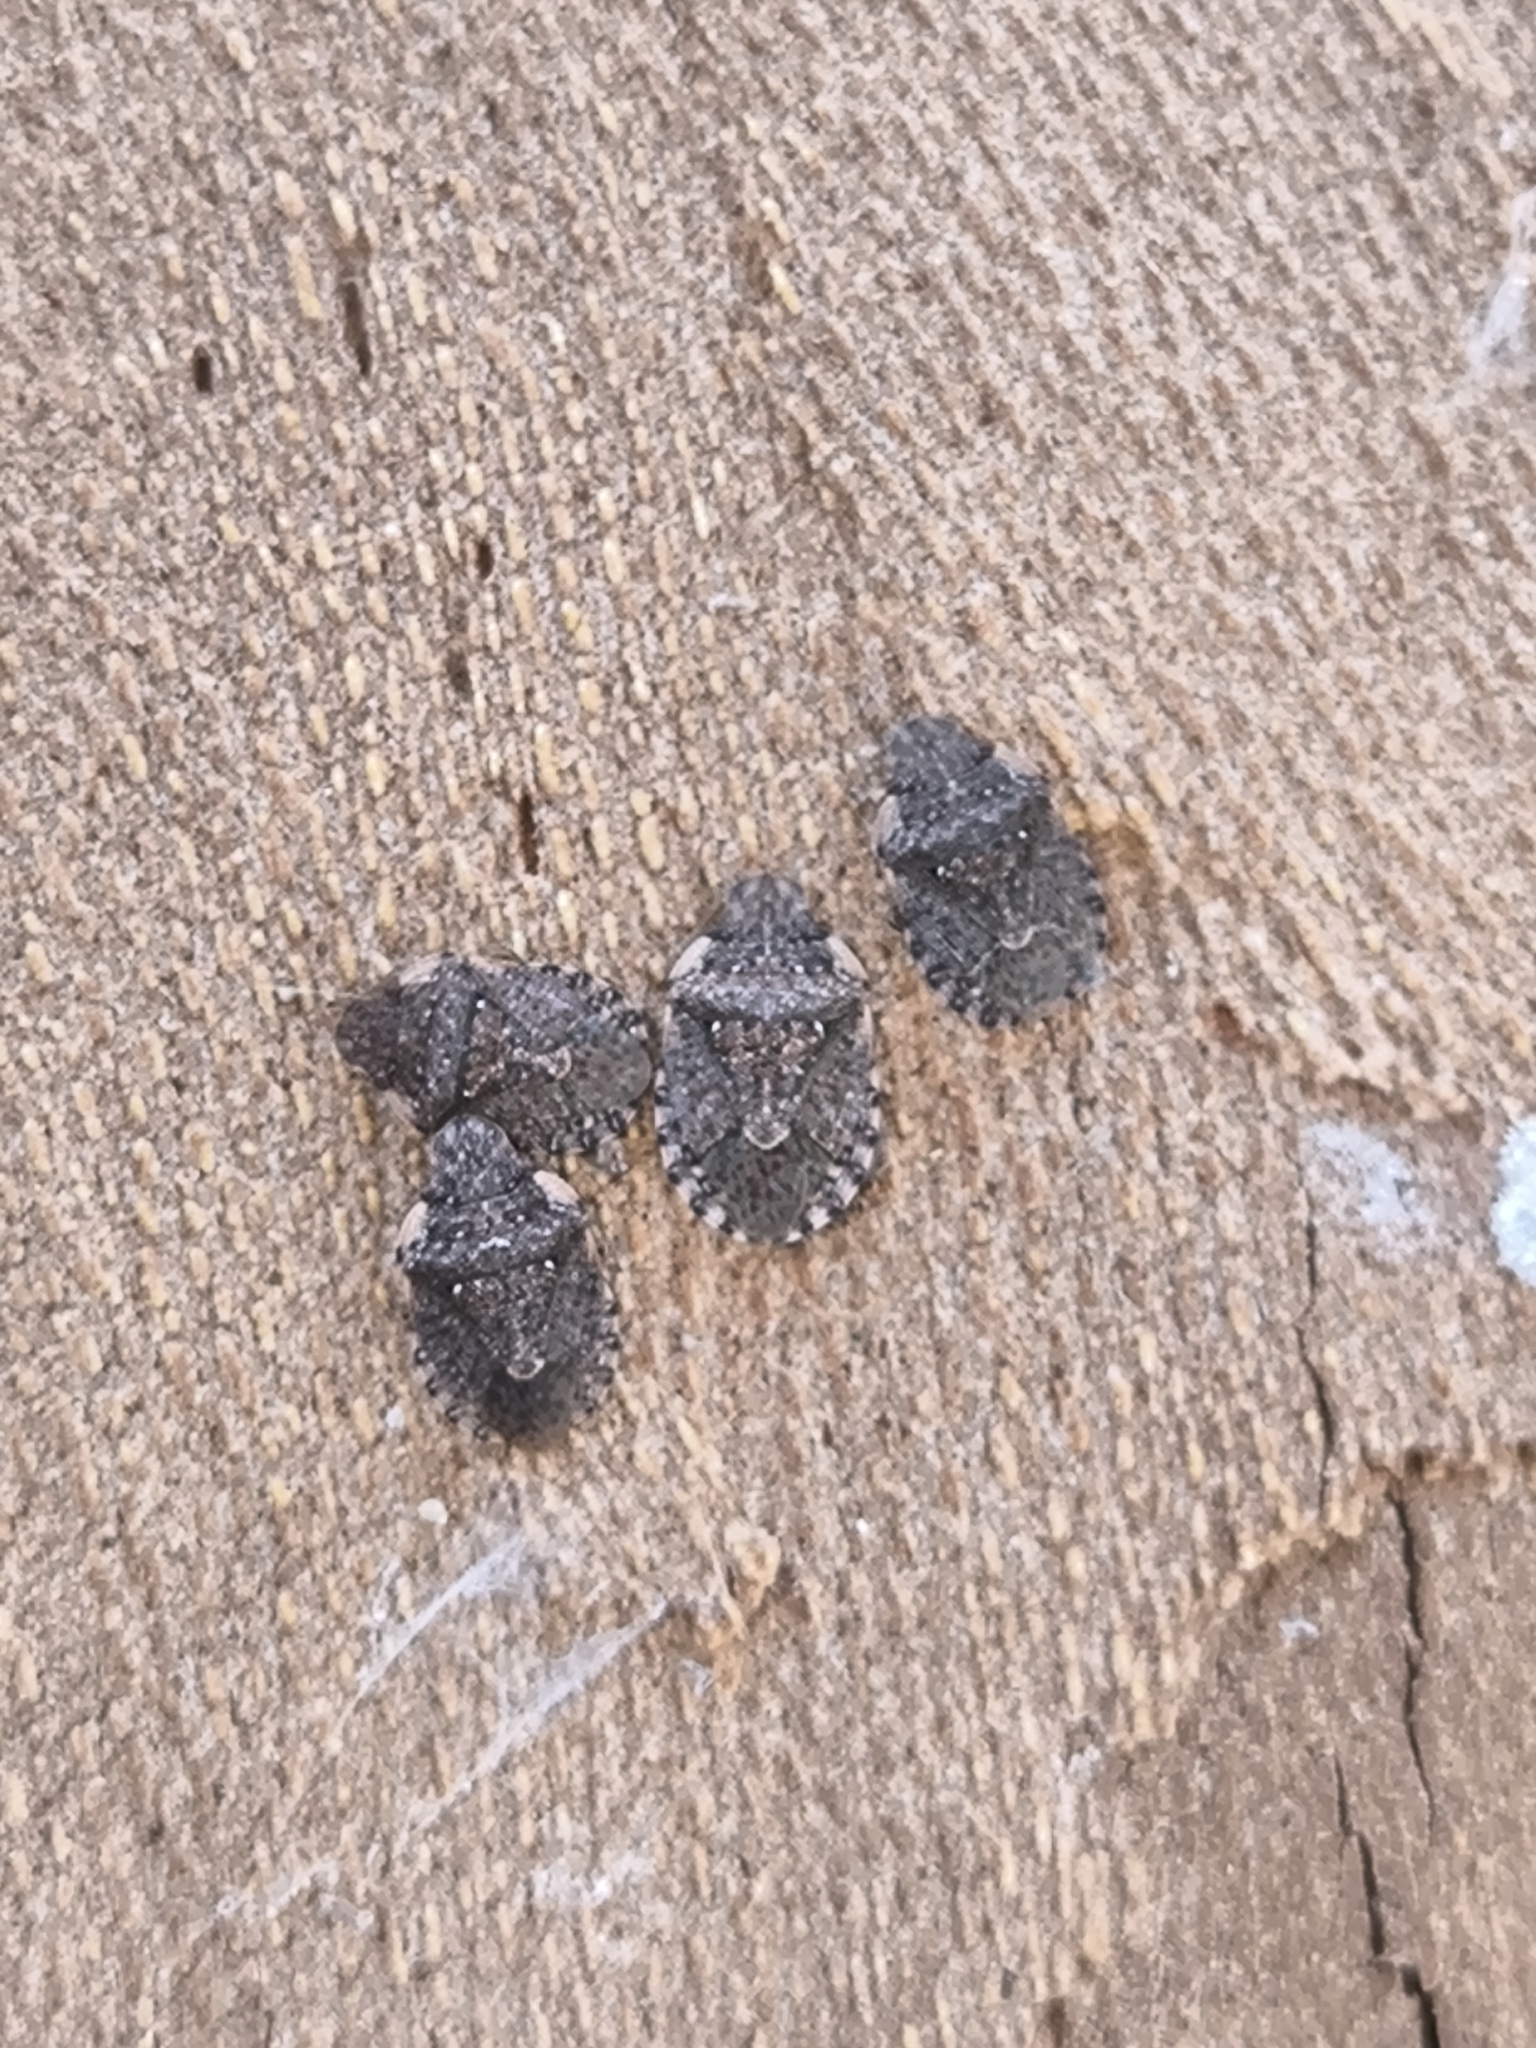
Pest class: stink_bug